Kurrajong Heights, New South Wales

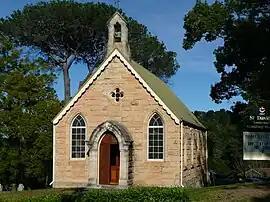
St David's church

Kurrajong Heights is a small town in the state of New South Wales, Australia. Kurrajong Heights is north-west of Sydney, in the local government area of the City of Hawkesbury. It is stretched across the Bells Line of Road in the Blue Mountains, west of Kurrajong and east of Bilpin. At the 2016 census, Kurrajong Heights had a population of 1,342 people.